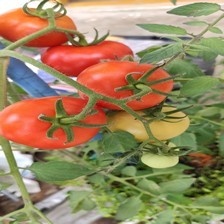
Label: tomato